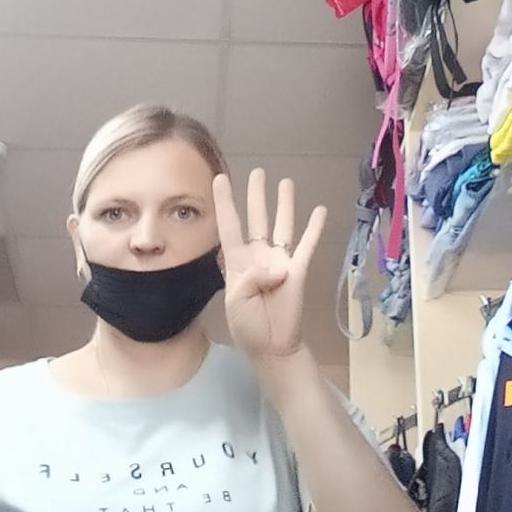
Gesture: four